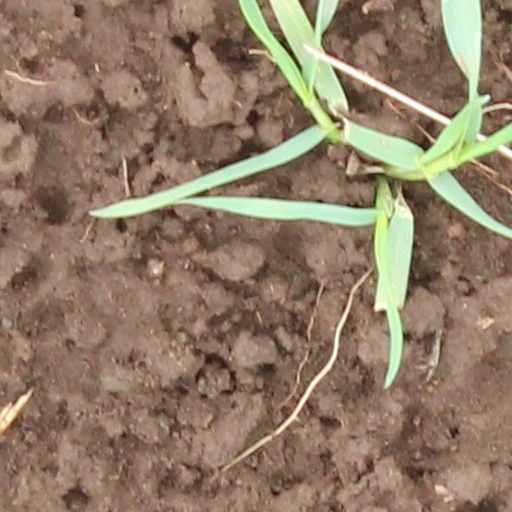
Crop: wheat